Mia Yim

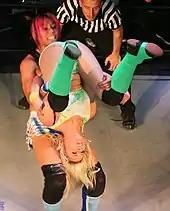
Mia Yim performing a package piledriver on Candice LeRae in November 2014

Yim debuted for Shine Wrestling at their second show in August 2012, defeating Sassy Stephie. Throughout 2012 and 2013, she faced wrestlers including Jessicka Havok and Tina San Antonio, before entering the tournament to determine the inaugural Shine Champion. She defeated Mercedes Martinez at "Shine 10" in May 2013, and at "Shine 11", she defeated Leva Bates and Ivelisse Vélez en route to the final, where she lost to Rain. As part of Shine, she also appeared for Evolve, taking on Vélez and Su Yung in showcase matches.